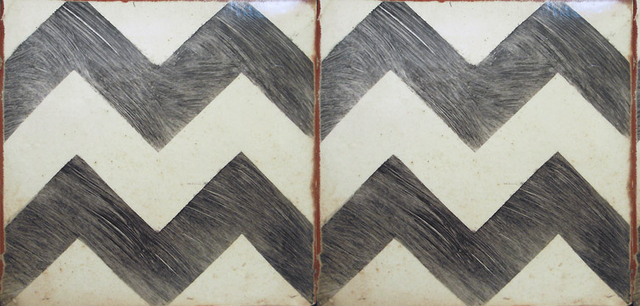
Texture: zigzagged